Describe the emotion expressed in this image:  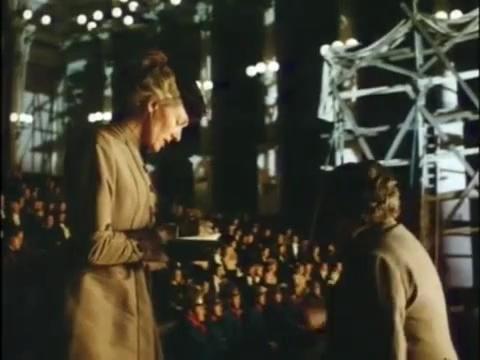
This person displays Pain, valence and arousal with low intensity.